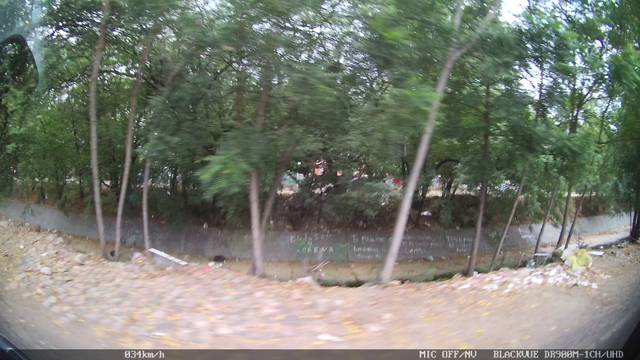
Region: Colombia
Coordinates: 7.91, -72.497